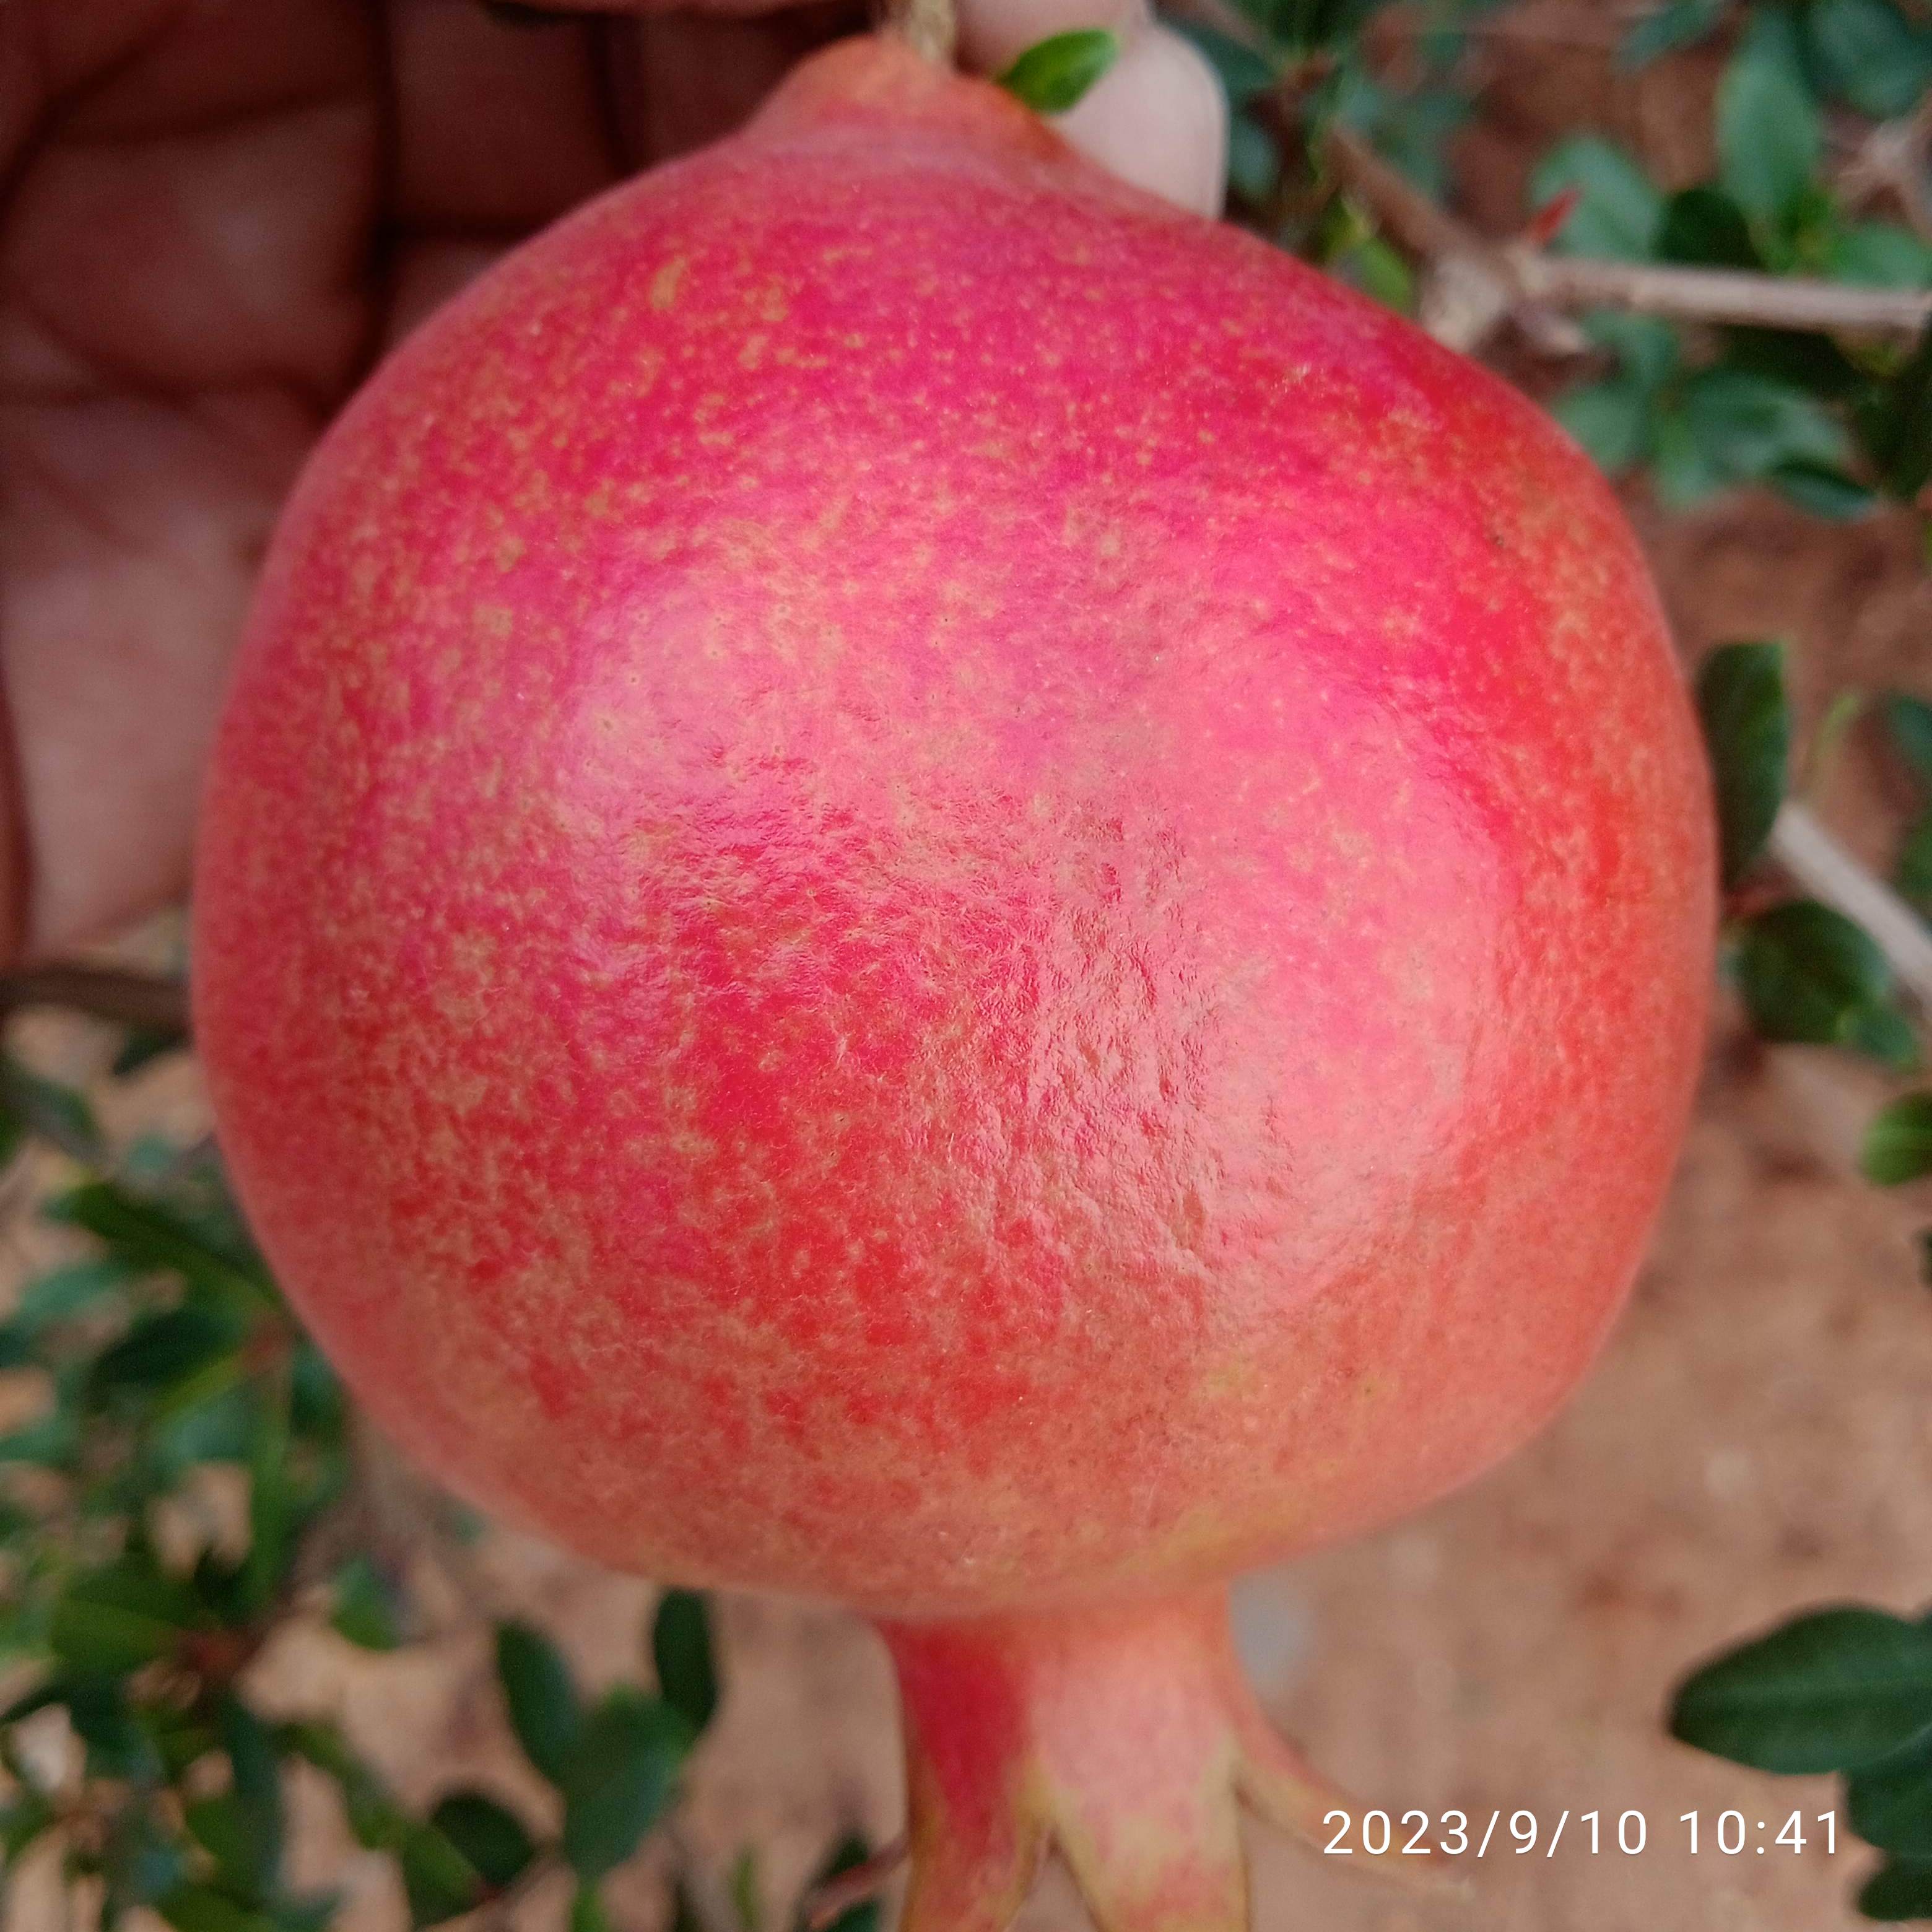
Label: Healthy